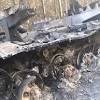
Label: Self Propelled Artillery